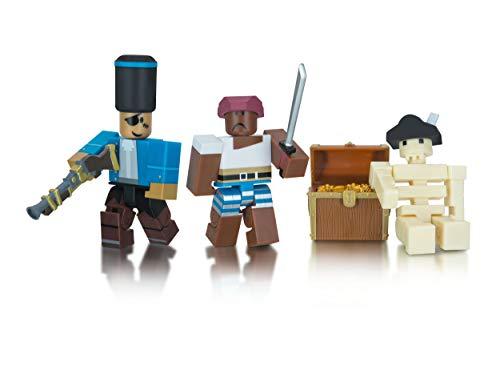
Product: Roblox Cannoneers: Battle for Jolly Island Game Pack
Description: Take your favorite Roblox adventures off the screen and into the real world with this unique game pack, featuring two iconic characters and accessories.
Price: $11.84
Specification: ProductDimensions:1x2x3inches|ItemWeight:5ounces|ShippingWeight:5ounces(Viewshippingratesandpolicies)|ASIN:B07PNJZ2VZ|Itemmodelnumber:ROB0266|Manufacturerrecommendedage:6yearsandup